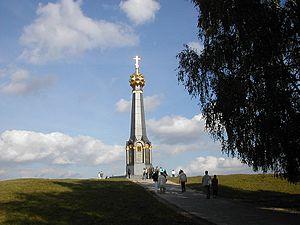
Le régiment Semionovsky, était avec le Régiment Préobrajensky le régiment d’infanterie le plus ancien de la Garde impériale russe.